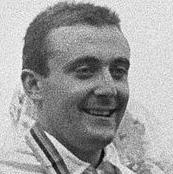
Age: 23